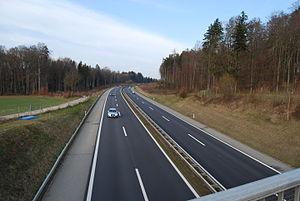
L'autoroute A12 est une autoroute de Suisse qui relie Vevey à Berne en passant par Fribourg. D'une longueur de 78 km, elle a été ouverte à la circulation entre 1971 et 1981. Elle est connectée à l'autoroute A9 à l'échangeur La Veyre et à l'autoroute A1 à l'échangeur Weyermannshaus. L'autoroute A12 fait partie de la route européenne 27.